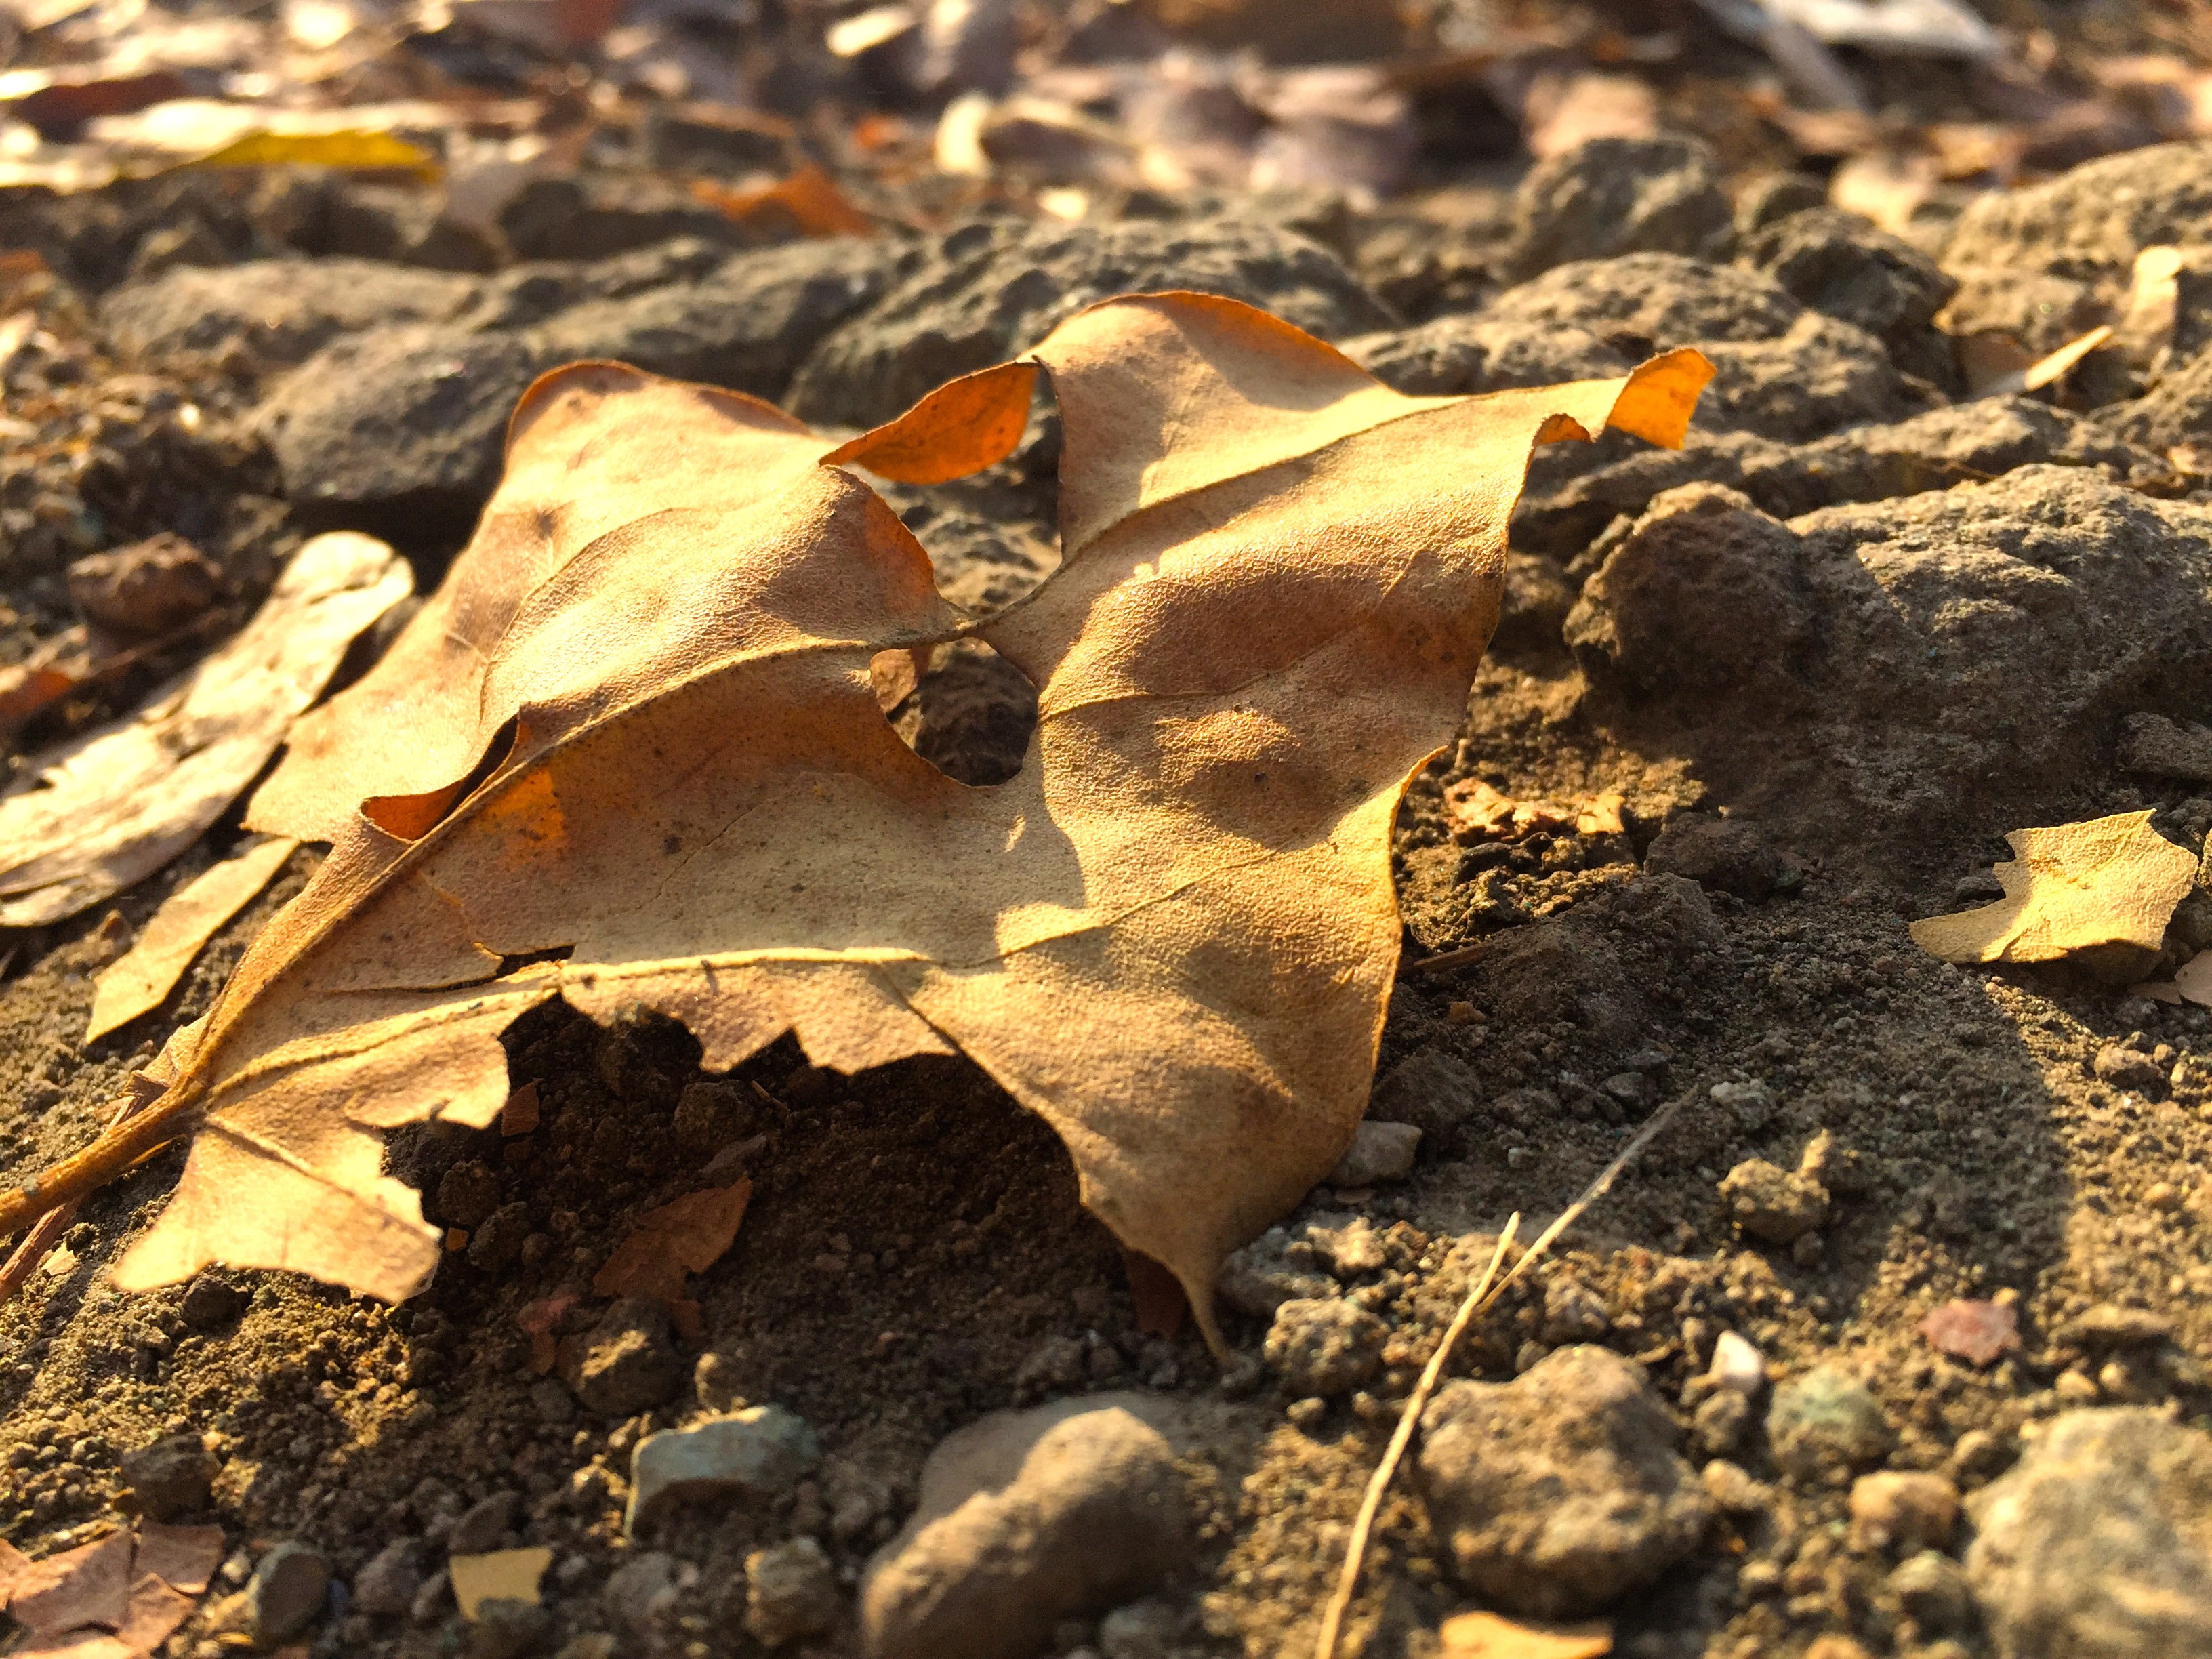
tree, nature, rock, blossom, plant, wood, leaf, flower, petal, bloom, wildlife, autumn, fresh, soil, flora, season, fauna, geology, macro photography, green leaves